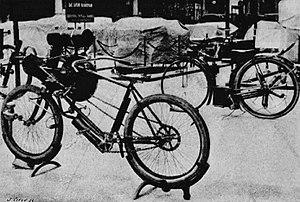
Bicyclettes à vapeur du nantais Briest (34, G) et du parisien Marc Létang (médecin, 33, D), au départ de Paris-Bordeaux-Paris 1895 - La Science Française, juin 1895, p.329
La course Paris-Bordeaux-Paris du 11 juin 1895 est considérée comme la véritable première grande course automobile de l'histoire, bien qu'un mois plus tôt, le 18 mai en Italie, cinq concurrents prennent le départ de la course de Turin à Asti, un aller-retour de 93 kilomètres, et qu'en 1894, un concours automobile de Paris à Rouen, ait eu lieu mais n'était pas une course. Elle est aussi considérée rétrospectivement comme étant le premier Grand Prix automobile de l'A.C.F..